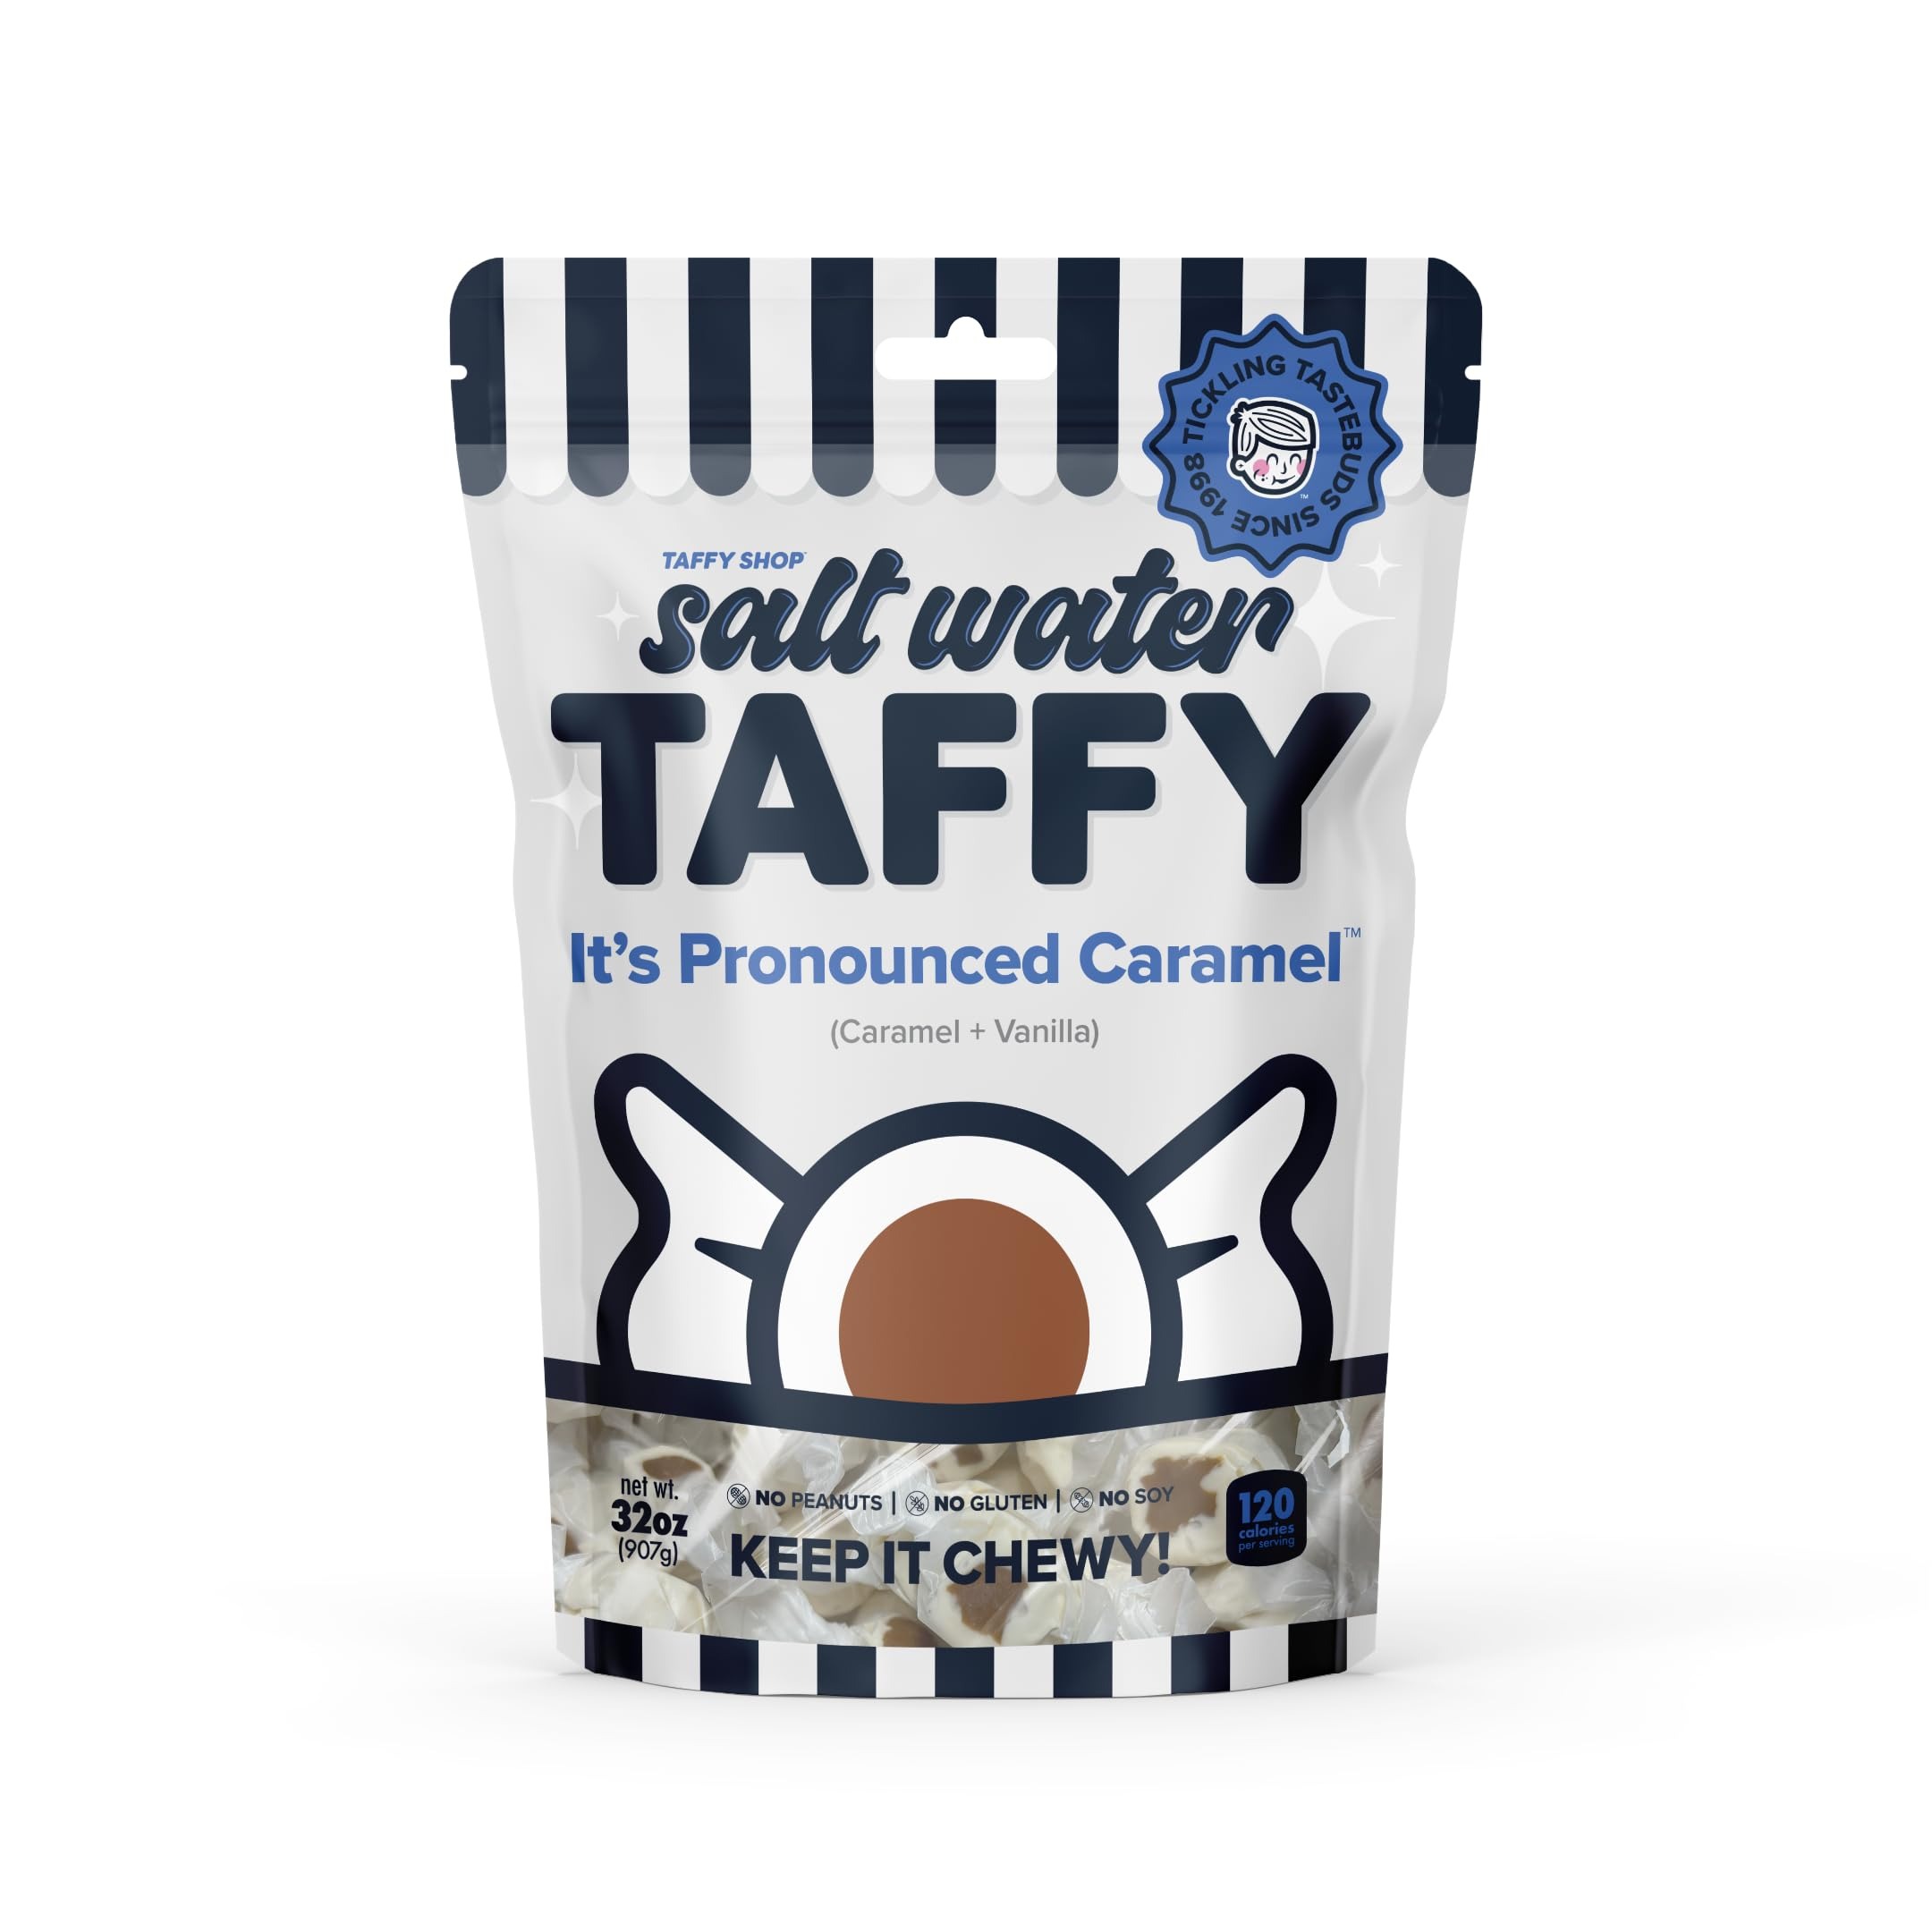
Item Name: Taffy Shop It's Pronounced Caramel, Caramel Salt Water Taffy – Gourmet Soft Chewy Candy, Bulk Sweet Snack, Fresh Gift & Gluten-Free, 140 Individually Wrapped Pieces (32oz)
Bullet Point 1: It’s Pronounced Caramel is here to settle the debate with rich, buttery caramel flavor in every chewy bite! Smooth, sweet, and utterly irresistible—no matter how you say it, it’s delicious
Bullet Point 2: Celebrate Every Holiday! From Halloween thrills to Thanksgiving feasts, Christmas cheer, and Easter treats. Sweeten Valentine’s Day, honor Mother’s & Father’s Day, and don’t forget Labor Day, Memorial Day, Hanukkah, and Fourth of July fun!
Bullet Point 3: Gourmet & Shameless: Our premium saltwater taffy is crafted from fresh protein rich egg whites, real sea salt, and coconut oil. A healthy snack made peanut free, soy free, and even sugar-free options for all to enjoy!
Bullet Point 4: Bulk Candy for all Events: Our individually wrapped treats are perfect for trick-or-treaters.. Ideal for large gatherings, corporate events, school functions, church events, fundraisers, and birthday celebrations—Best treat to fill your candy jar!
Bullet Point 5: Perfect treat for any Adventure: hiking, hunting, camping, road trips, Poolside, movie night or to toss it in your backpack or travel bag set. Or great for a night in, whether it's a movie night supplies, late night snack, or board game treat.
Product Description: Gourmet Salt Water Taffy! Whether you're searching for Halloween candy, taffy like coffee, bananas, or strawberries, we’ve got it all. Enjoy fruity flavors like apples, watermelon, and tropical coconut cult. Try fruit snacks, tangy ginger chews, or indulgent chocolate. Our healthy snacks, protein snacks, and sugar-free candy offer guilt-free. These individually wrapped treats are ideal for Halloween party favors, bulk candy, or a snacks variety pack for adults. Our variety pack is perfect for trunk or treat, birthday party favors, and corporate events. Savor unique flavors like pistachio or fun keto-friendly snacks. Whether you're craving gummy bears, a chips variety pack, or classic party favors, we’ve got you covered. Planning for Halloween gifts or stocking up on swedish candy and freeze-dried candy? Enjoy fun treats like gum, caramel apple lollipops, and chewing gum, or stock your pantry with bulk candy individually wrapped. We offer gluten-free and kosher options for everyone. Whether it’s going with your granola bars bulk, fiber gummies in a snack box. Indulge in fruity flavors like mango and peaches, or grab sour candy, caramel popcorn, and white chocolate taffy for a movie night. Grab snack packs, a perfect bar, or individual packs for on the go. We offer healthy snacks for adults, dye-free candy, and gluten-free snacks. Try nostalgic cotton candy, and classic candy corn salt water taffy. Better than lollipops individually wrapped, assorted candy variety packs,and caramel candy!
Value: 32.0
Unit: Ounce

Price: 26.48